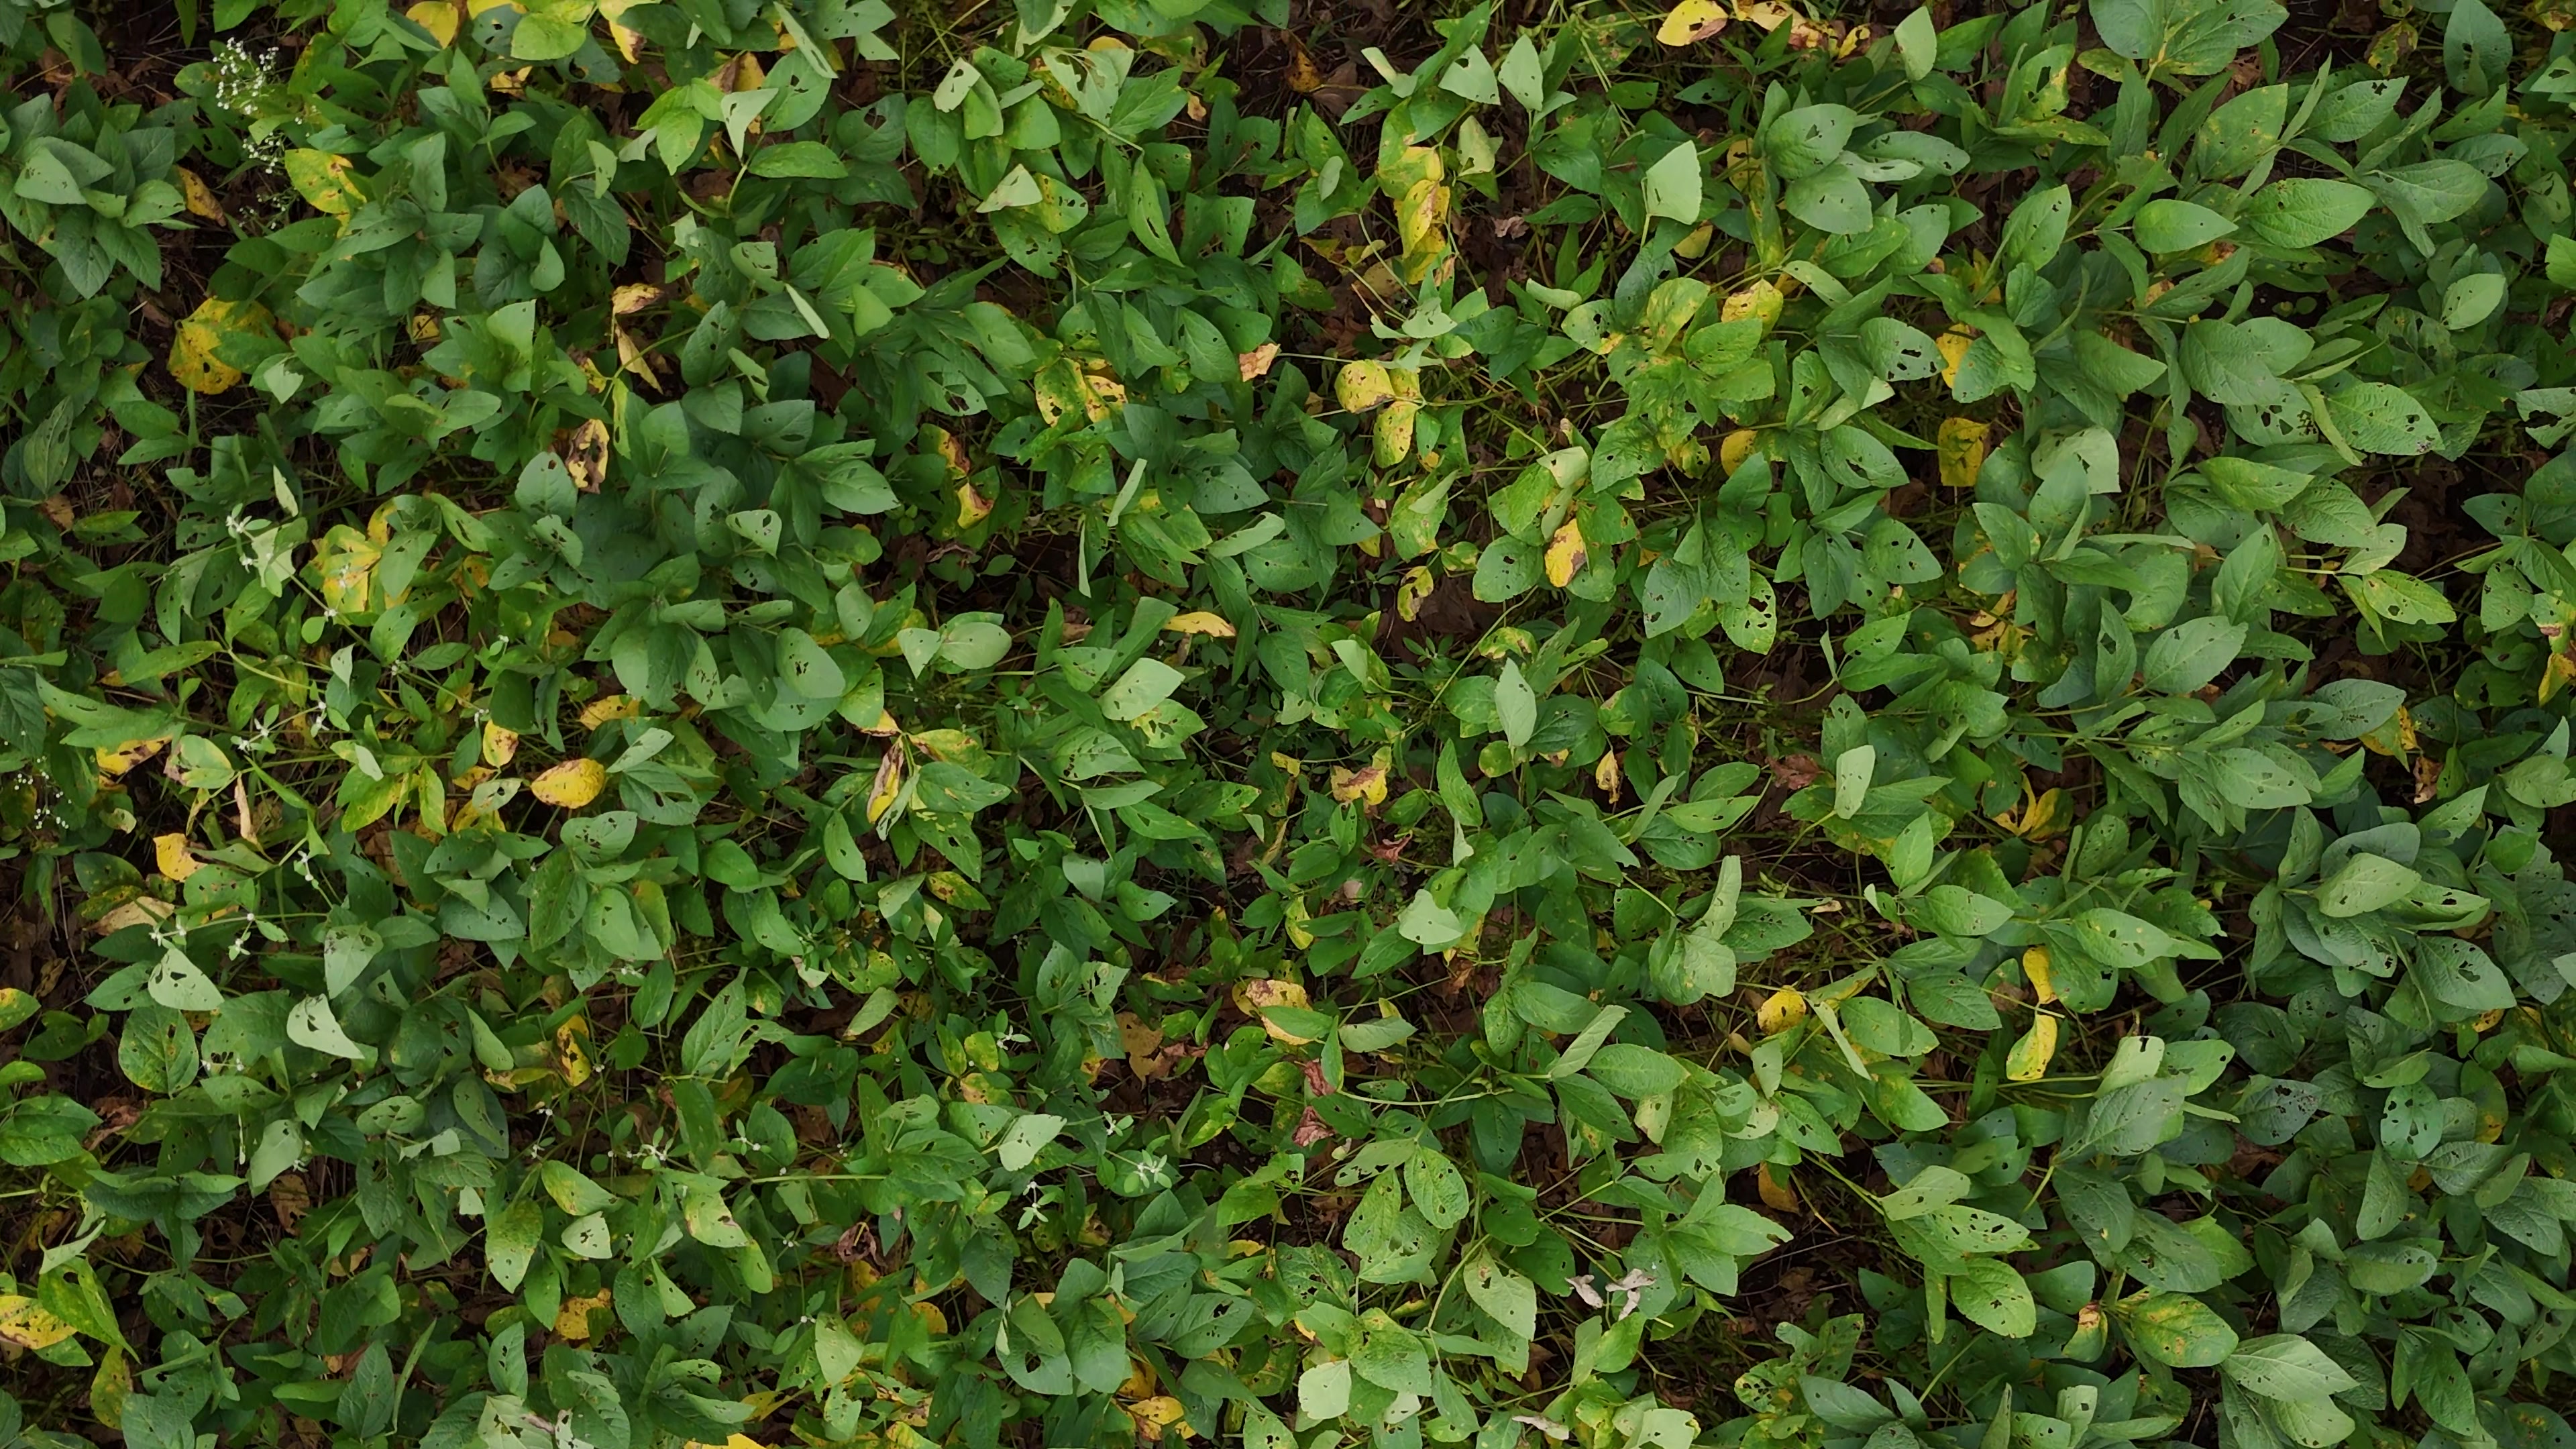
Label: Rust